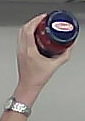
Product: barilla_pomodoro